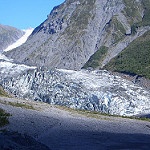
Scene: Outdoor